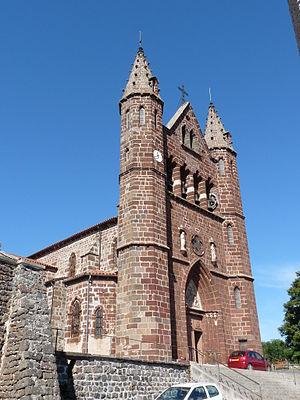
L'église Saint-Pierre est une église catholique située à Cayres, en France.